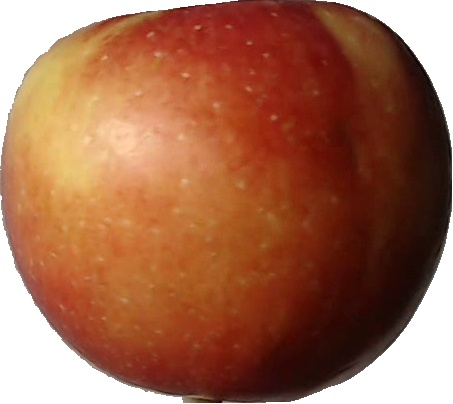
Label: apple_braeburn_1